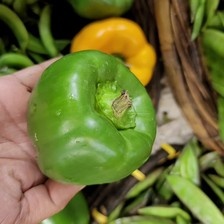
Label: capsicum